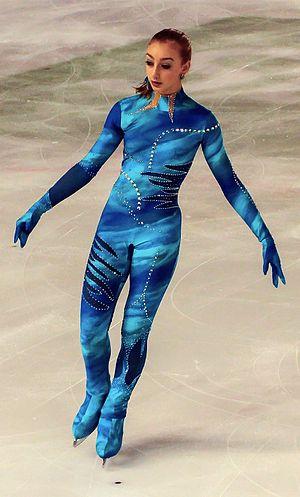
Patineuse artistique française Anaïs Ventard pendant un championnat à Strasbourg en 2012.